Courts of South Africa

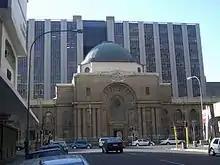
The local seat of the Gauteng Division in Johannesburg

The provincial divisions of the High Court of South Africa have general jurisdiction over their defined areas. They hear appeals from the magistrates' courts within their area, and act as a court of first instance for cases outside the jurisdiction of the magistrates' courts. The present divisions of the High Court are: